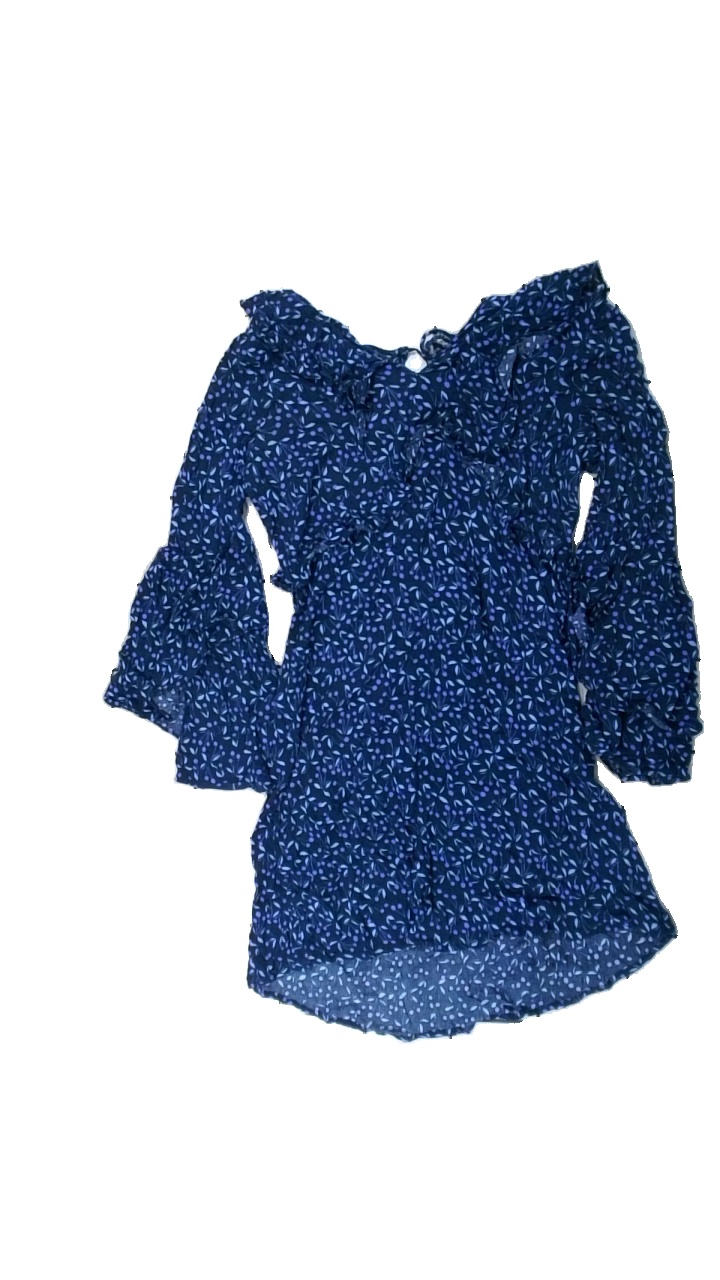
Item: Dress (Ladies)
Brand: Ellos
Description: blå blommig klänning med volanger på armar och runt kragen. snöret bak i nacken trasigt.
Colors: Blue, Purple
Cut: Regular
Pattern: Floral print
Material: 100% viscose
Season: Summer
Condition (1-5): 3
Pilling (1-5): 5
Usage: Export
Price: <50